100th Air Refueling Wing

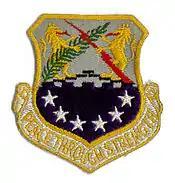
Emblem used by the 100th Bomb Wing

Six months after its inactivation as an Air Division, and over 46 years after departing England at the end of World War II, the Air Force activated the 100th ARW, stationed at RAF Mildenhall, United Kingdom, on 1 February 1992. It was assigned to Strategic Air Command, Fifteenth Air Force, 14th Air Division. It was then reassigned to Third Air Force on 1 February 1992. Becoming the host wing at RAF Mildenhall, the 100th ARW took over the management of the European Tanker Task Force (ETTF).